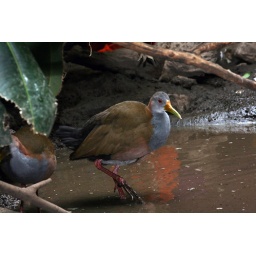
The bright flash of orange you see in the water is a bird above him on the branch.